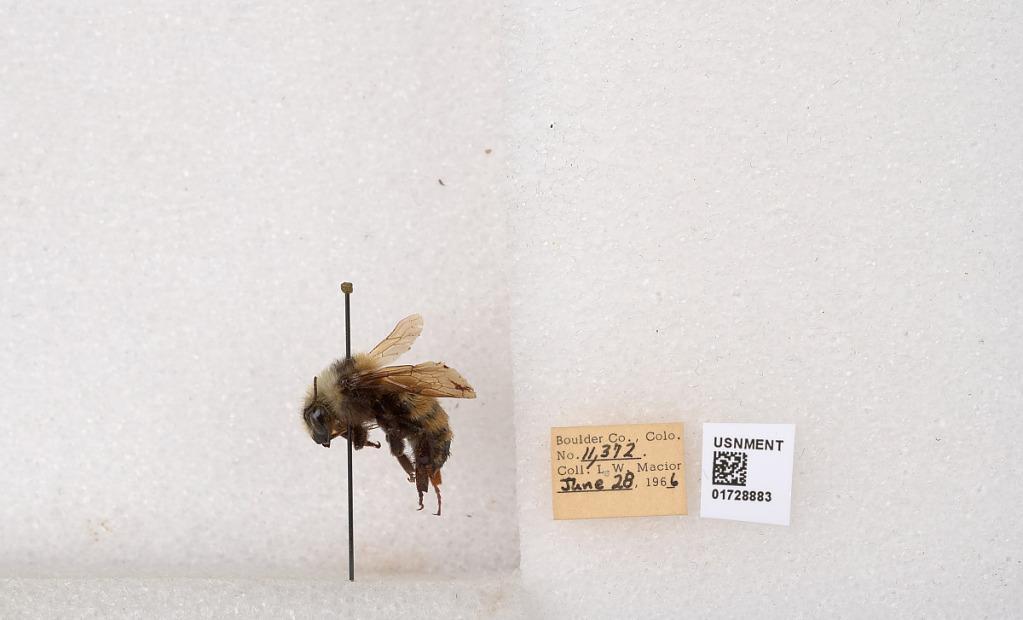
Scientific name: Bombus appositus Cresson
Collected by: L. Macior
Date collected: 1966-6-28
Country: United States
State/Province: Colorado
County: Boulder
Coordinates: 40.0925, -105.358